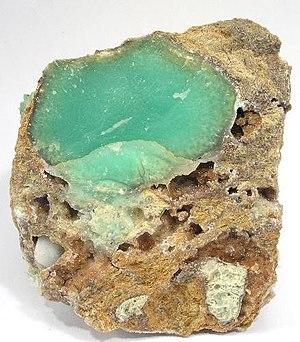
Les pierres fines sont des pierres gemmes non classées parmi les quatre pierres précieuses. Bien que parfois appelées semi-précieuses, ce terme est interdit dans le commerce, en France, par un décret du 14 janvier 2002.